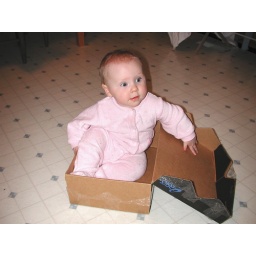
Lula in a shoe box